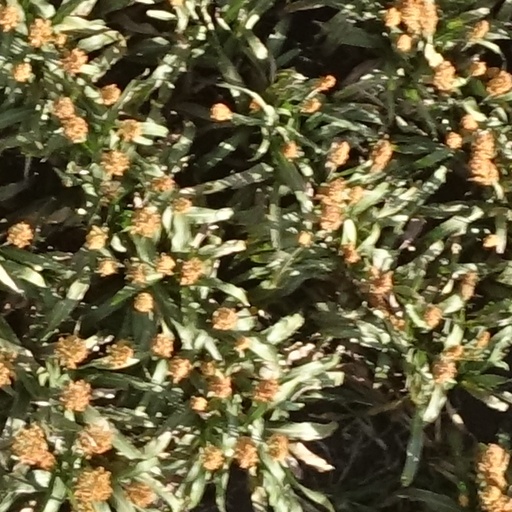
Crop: sorghum